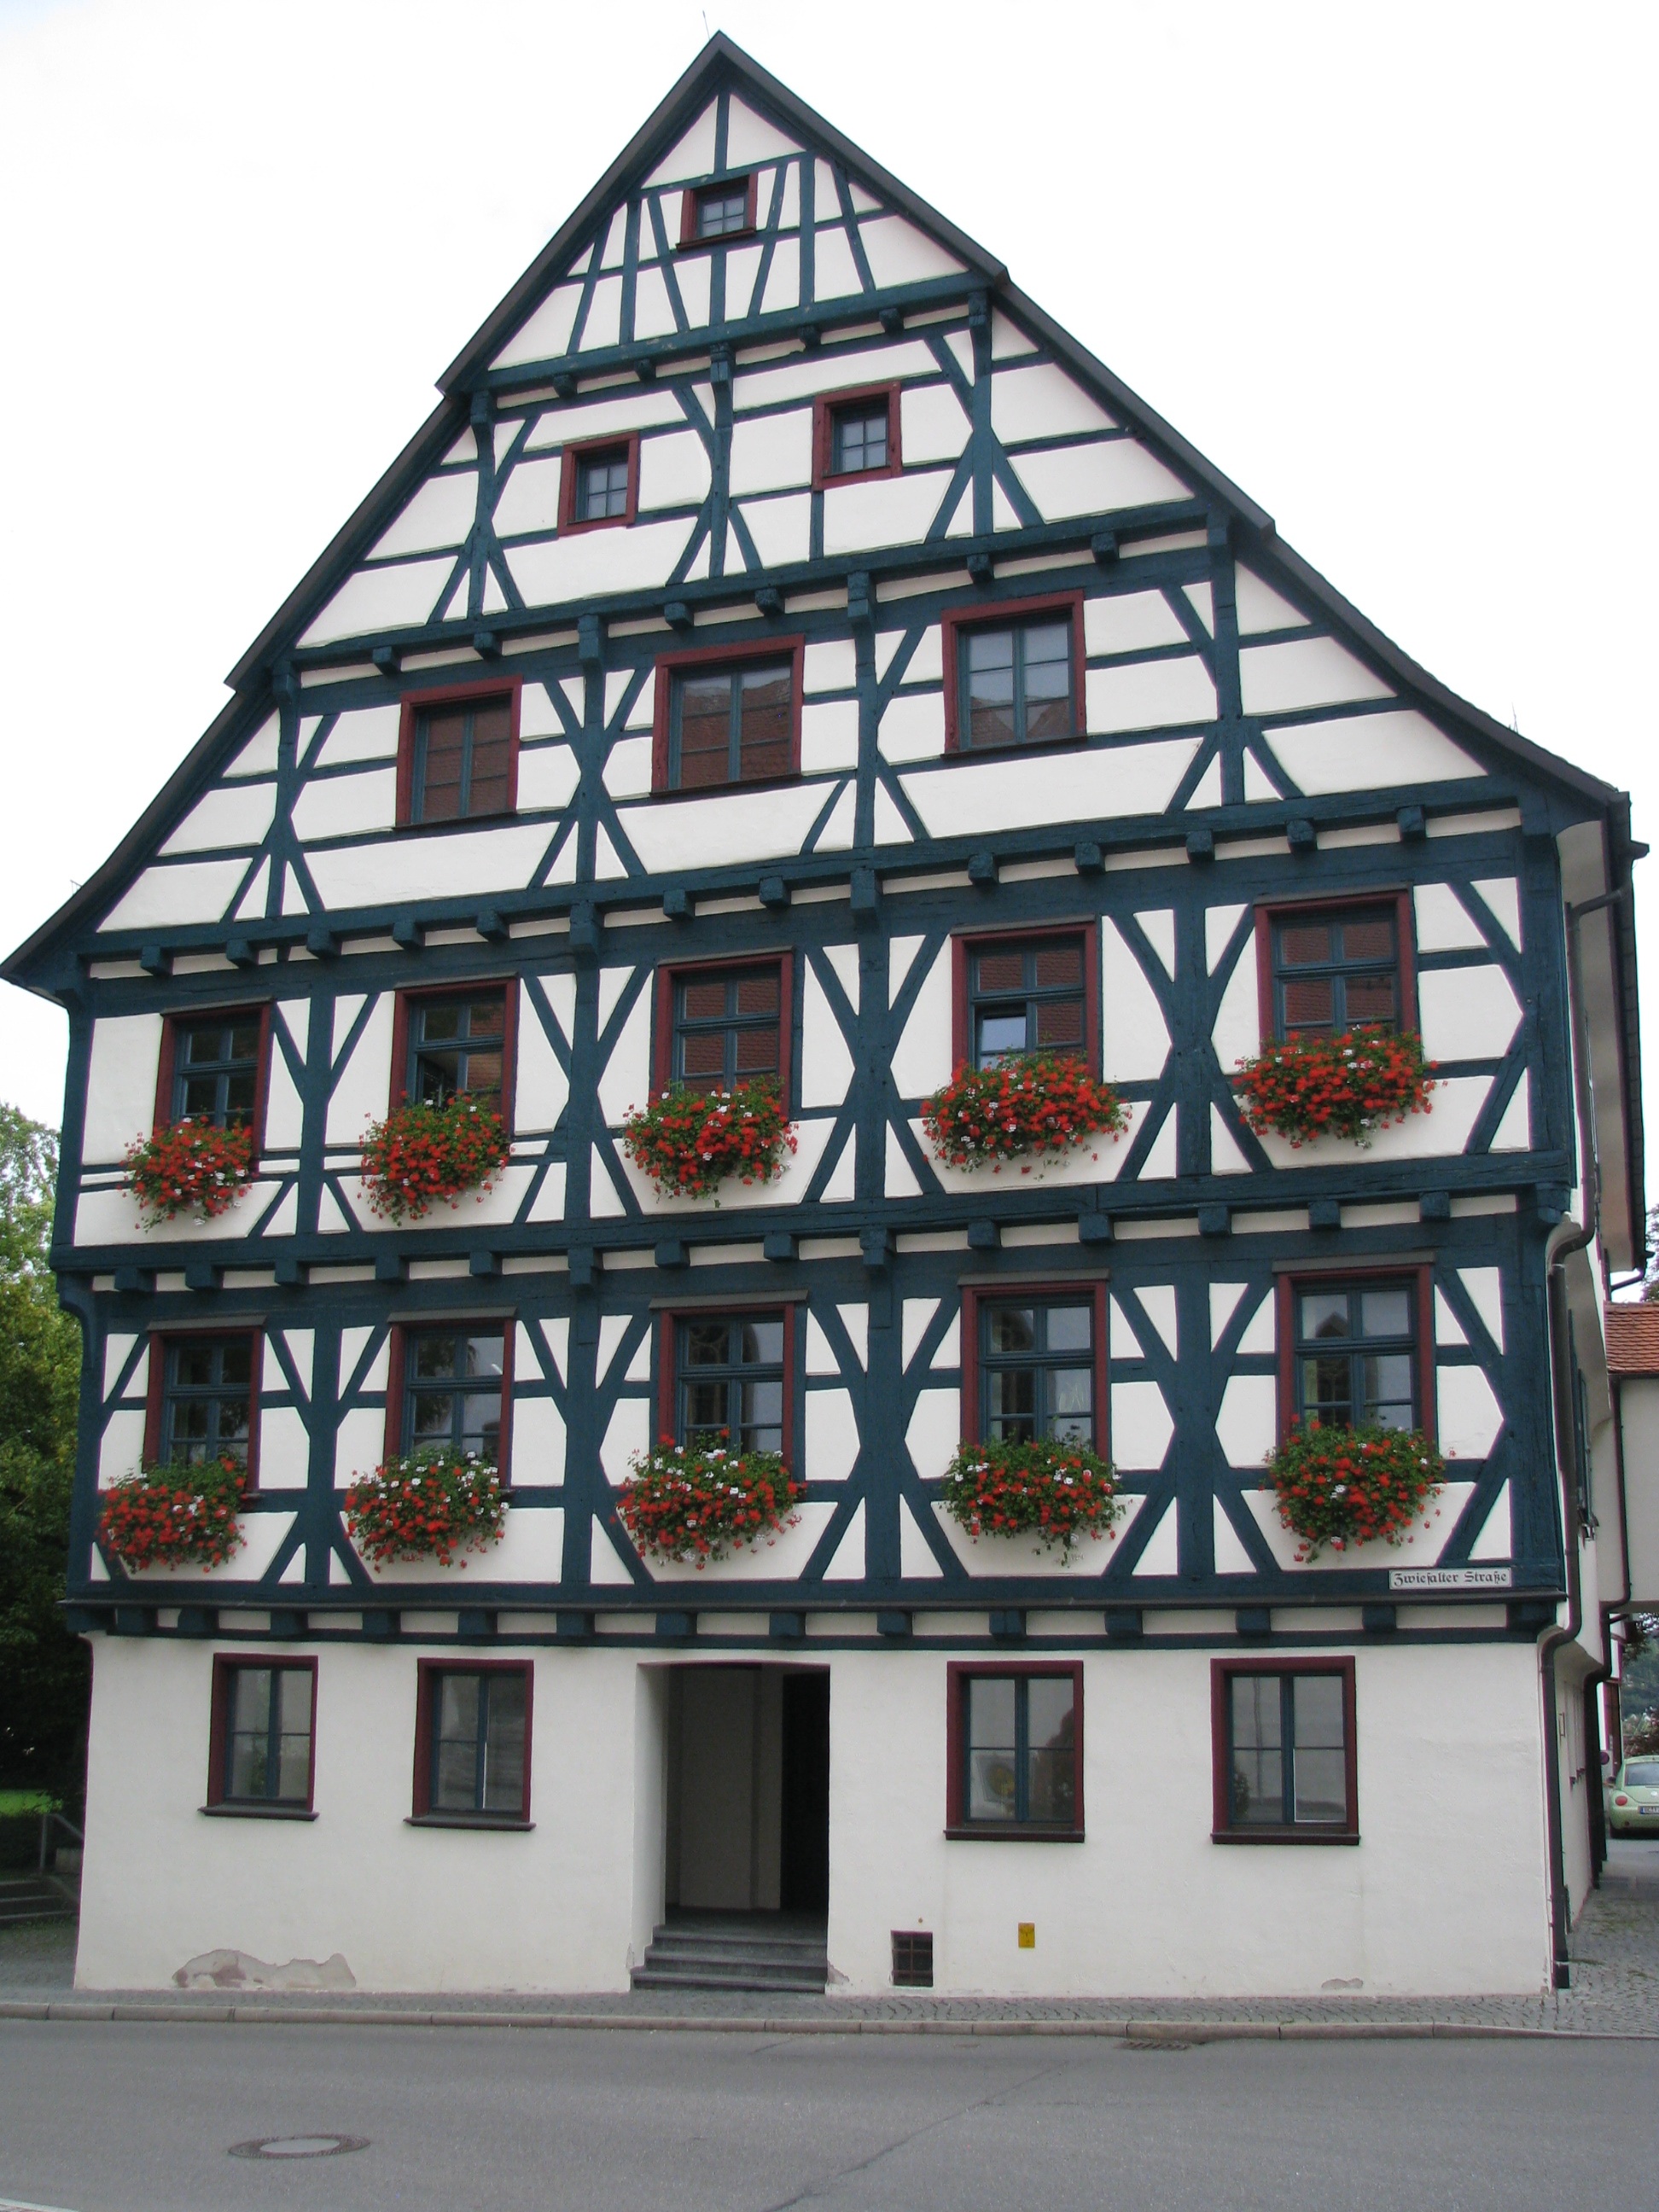
architecture, window, roof, building, old, home, tower, facade, old town, historically, fachwerkhaus, truss, timber framed building